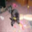
Label: cat